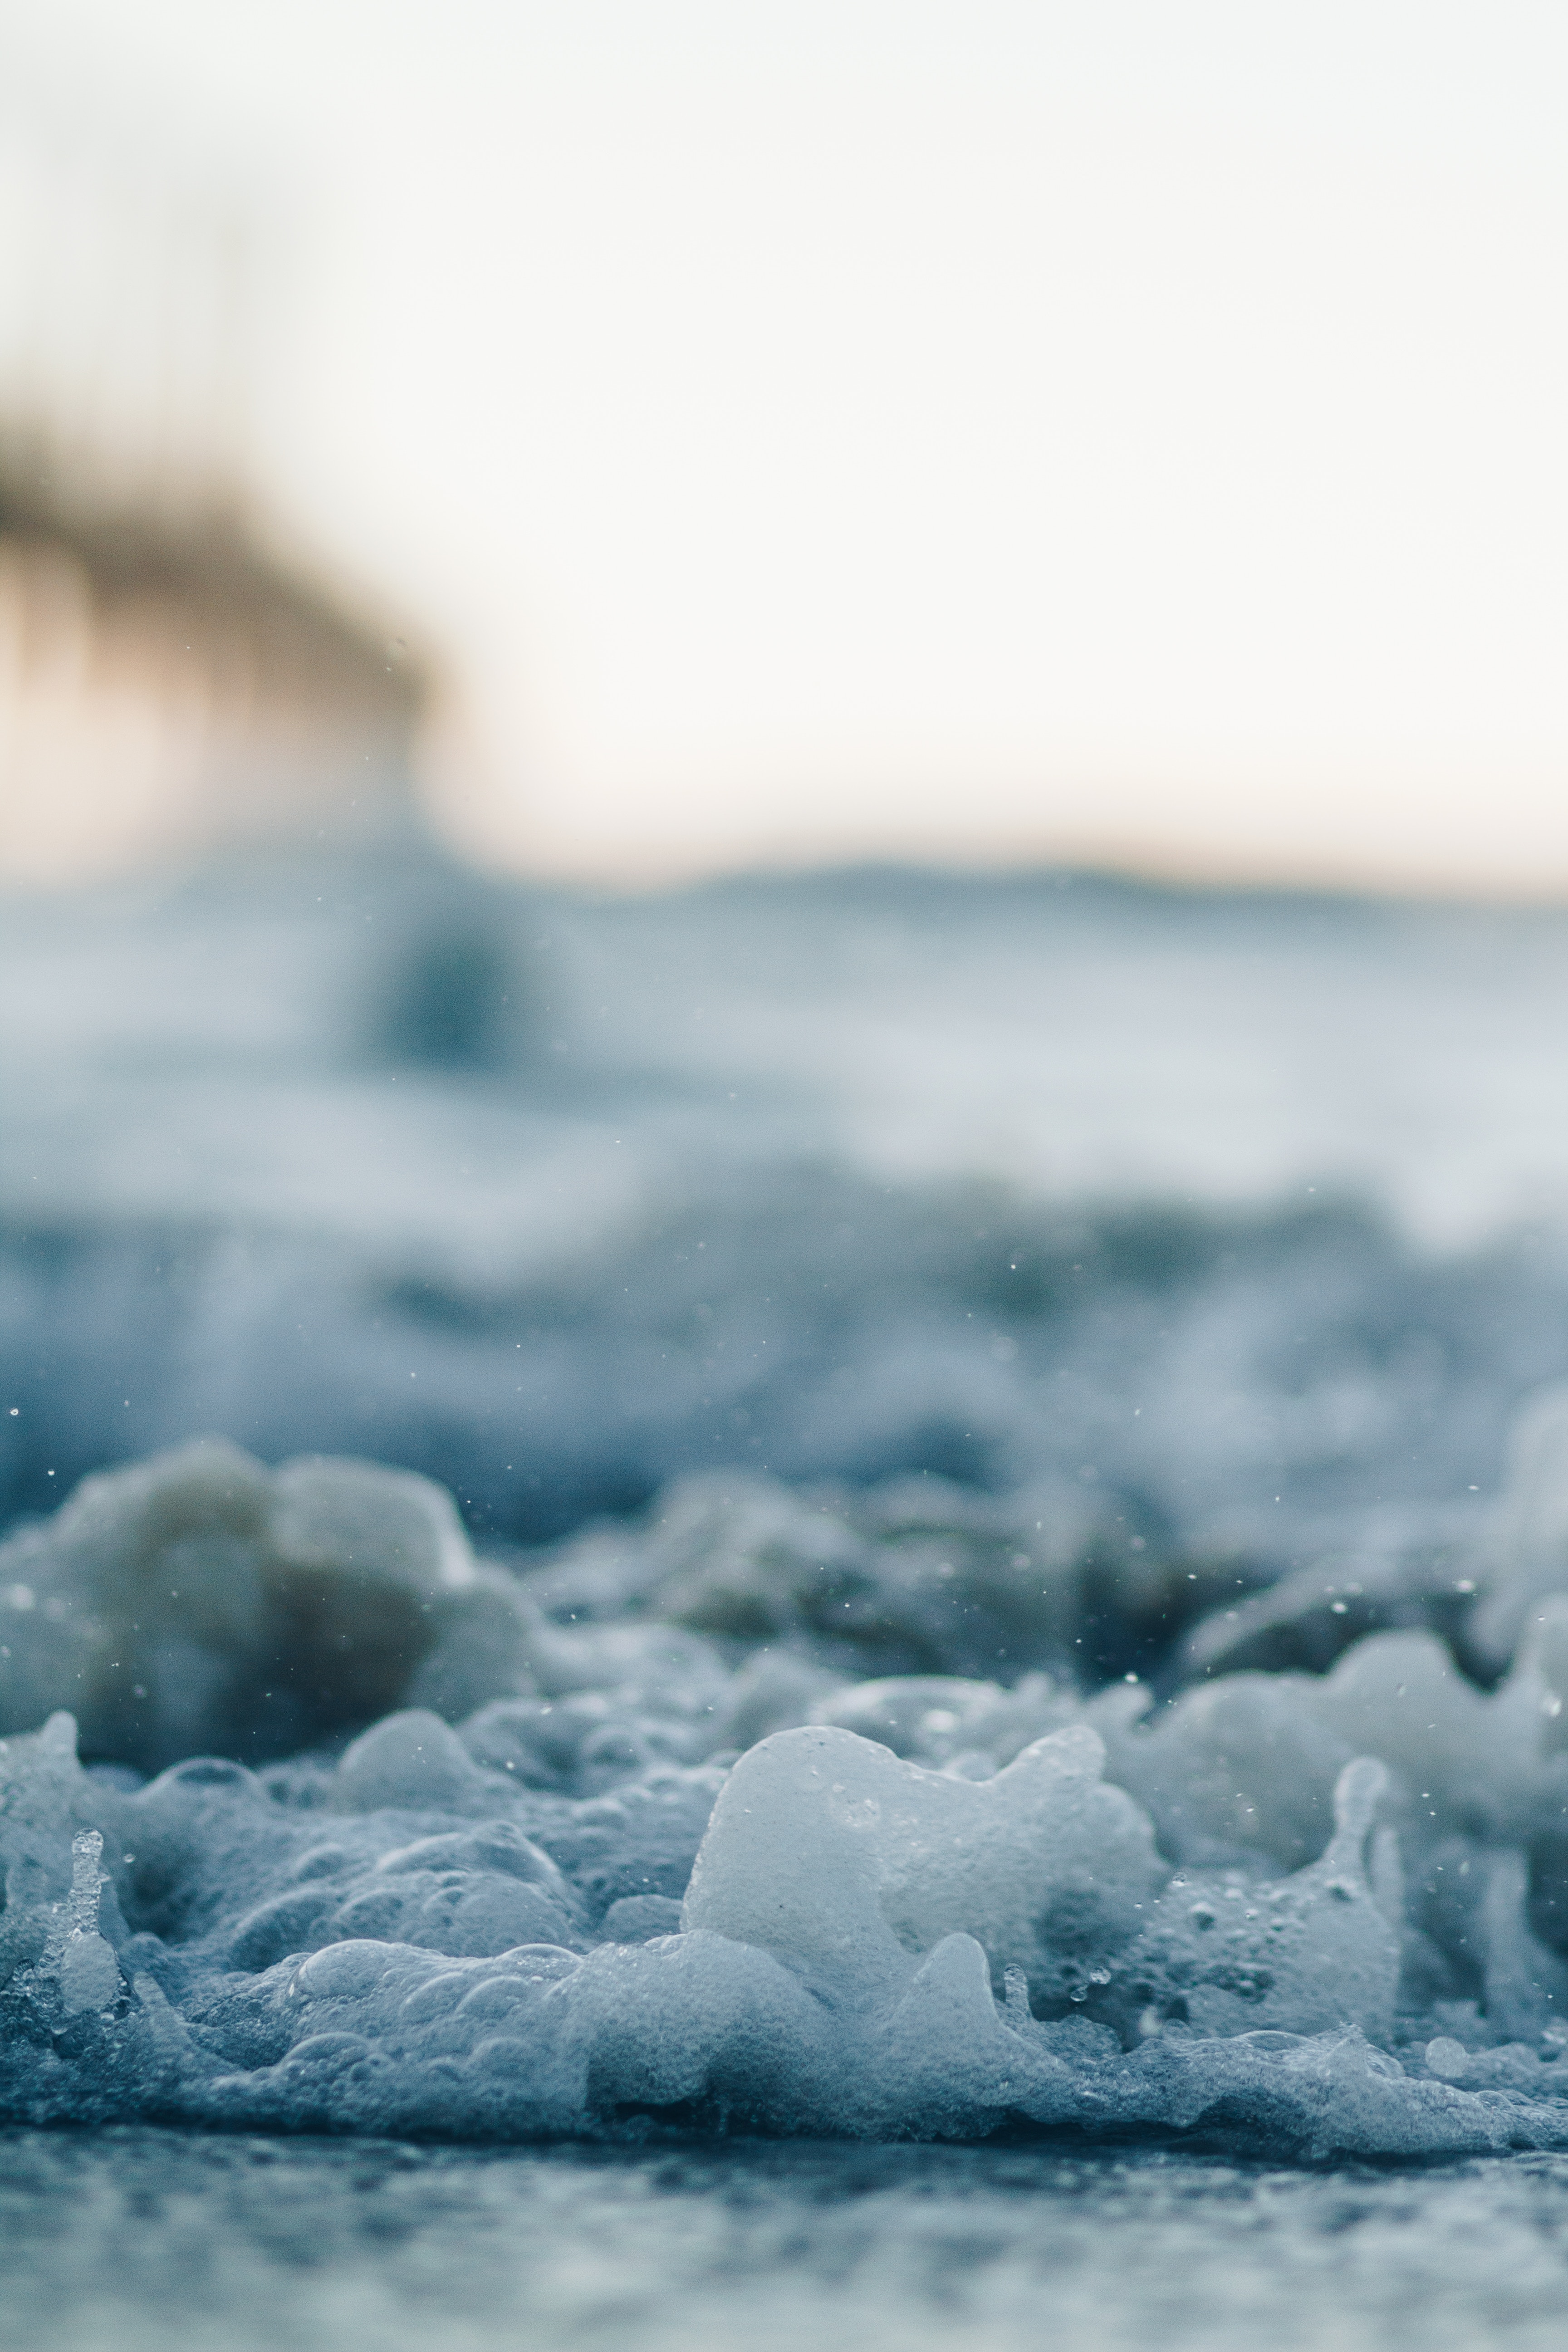
sea, water, ocean, horizon, snow, winter, cloud, sky, shore, wave, ice, calm, arctic, iceberg, melting, freezing, arctic ocean, computer wallpaper, wind wave, ice cap, sea ice, polar ice cap